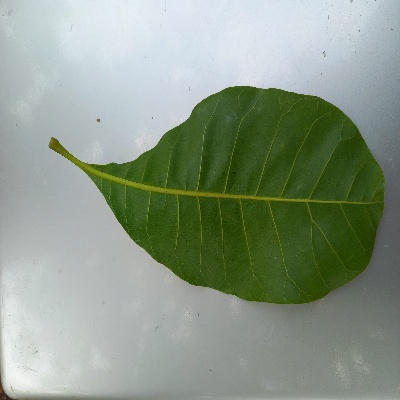
Crop: Cashew
Condition: healthy